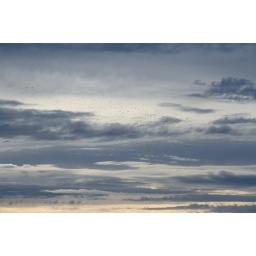
A flock of birds in the sky